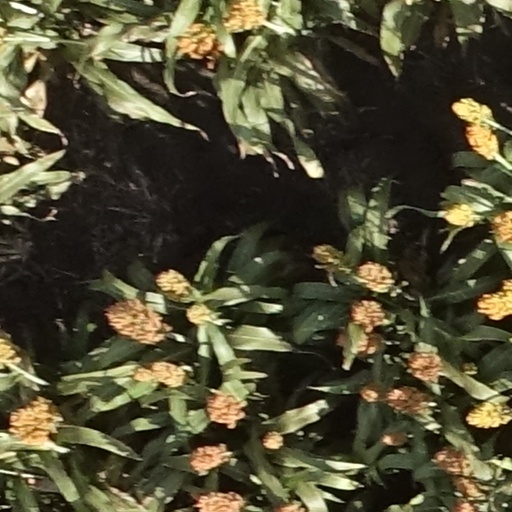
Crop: sorghum